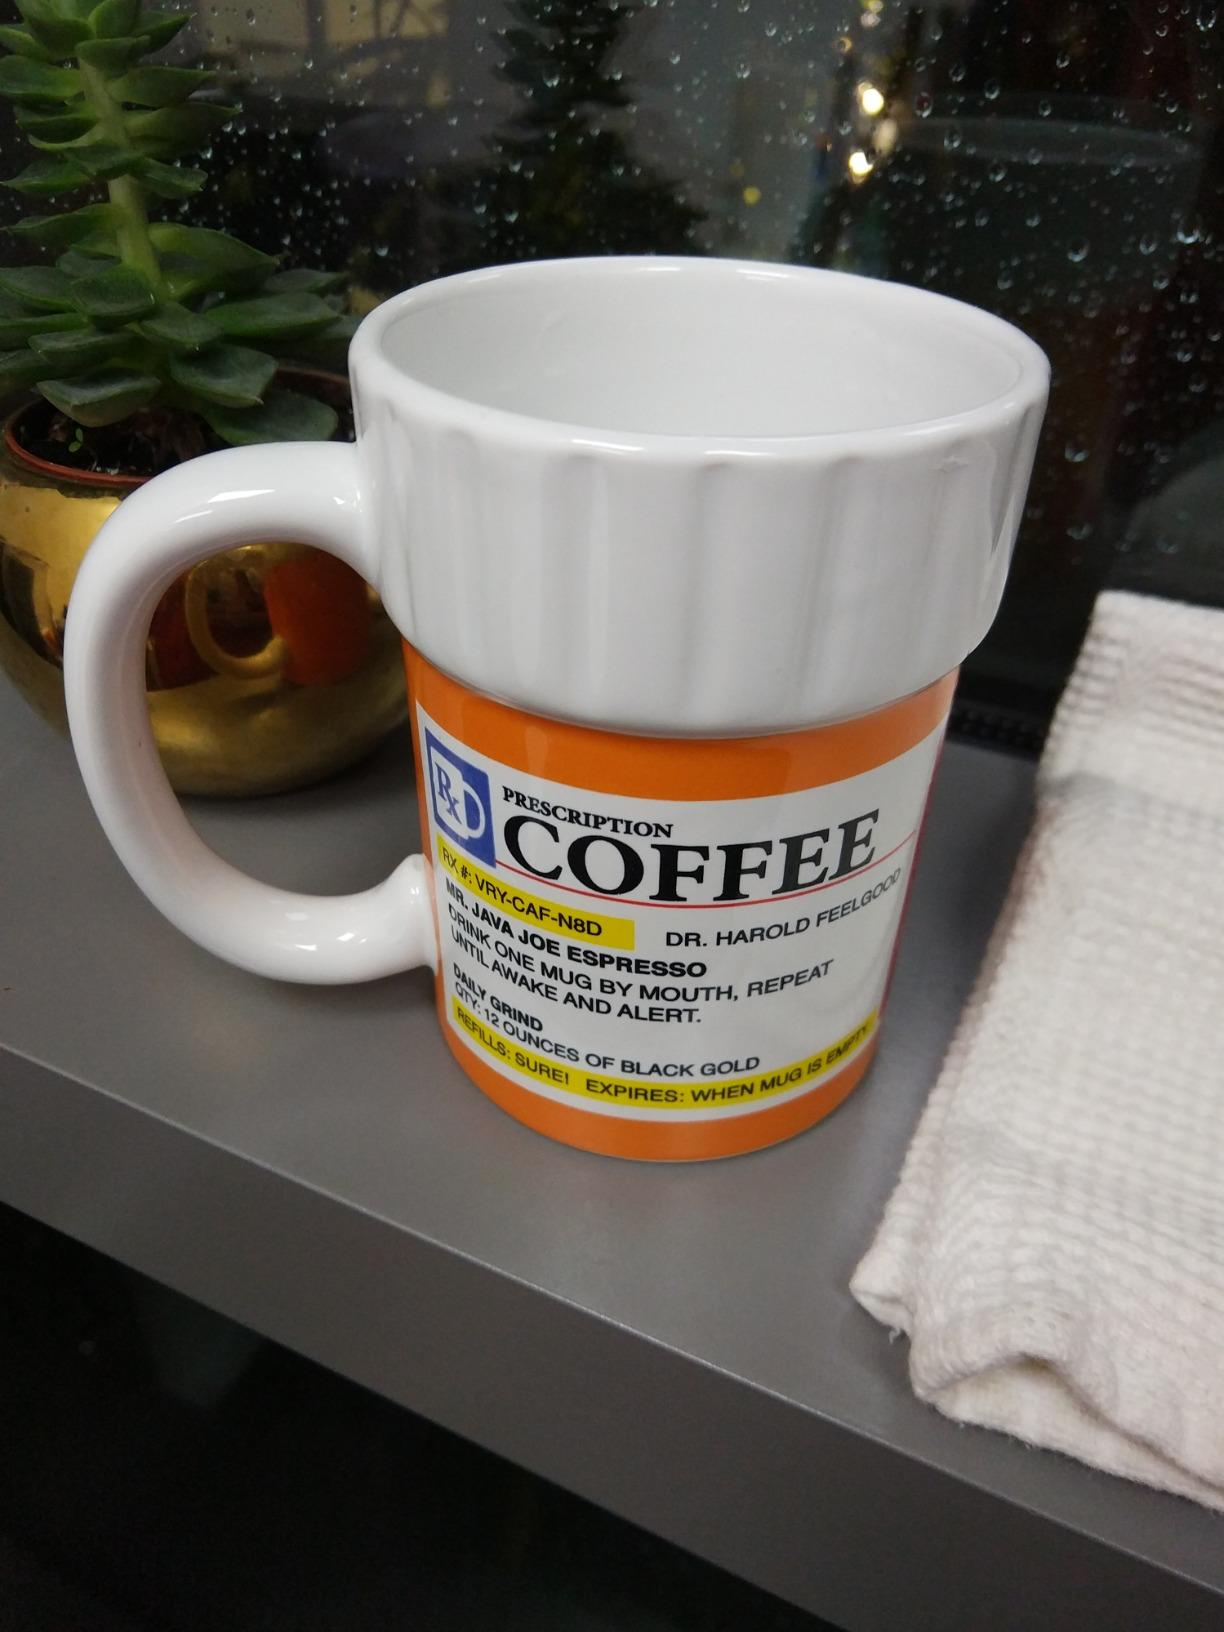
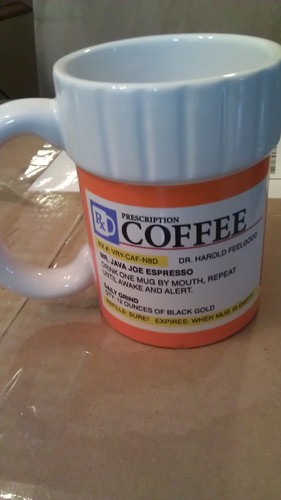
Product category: items_mug
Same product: yes